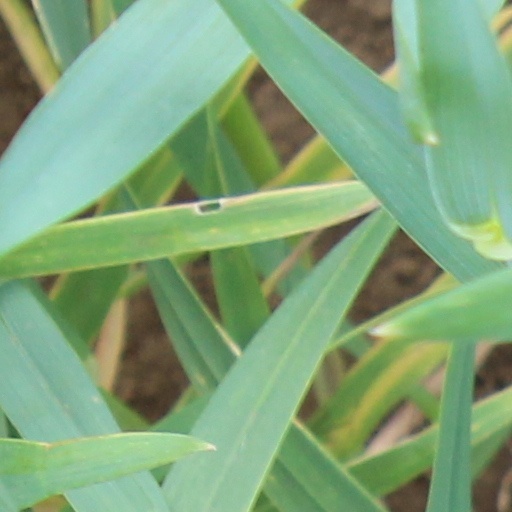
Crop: wheat